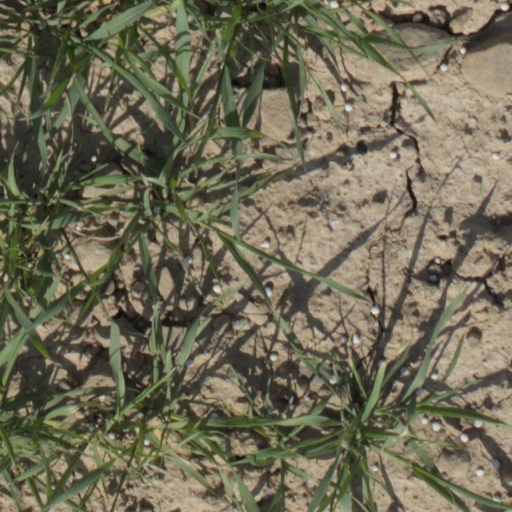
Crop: wheat